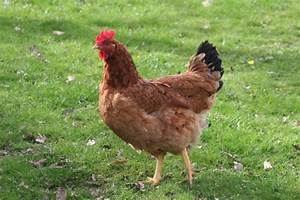
Label: chicken